Marcel Junod

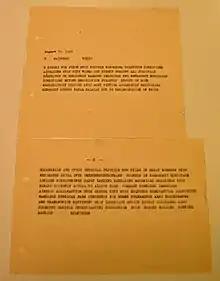
Telegram sent by ICRC delegate Fritz Bilfinger on 30 August 1945 from Hiroshima to Junod

The ICRC has been criticized for ignoring the Jewish Holocaust, of which it became aware in 1942 (see that page). Despite extensive visits to prison camps, meeting Hans Frank and being aware of "millions of prisoners" at "Buchenwald and Dachau," and "Belsen, Mauthausen and others we were still unaware of," Junod's memoir makes no mention of the Jews.